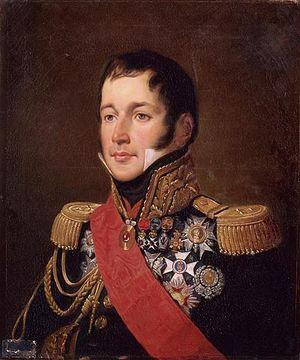
L’expédition d’Espagne est la campagne menée en avril 1823 par la France afin de rétablir le roi Ferdinand VII d'Espagne sur son trône. Ceci signifia donc le rétablissement de l'absolutisme et la fin du triennat libéral.